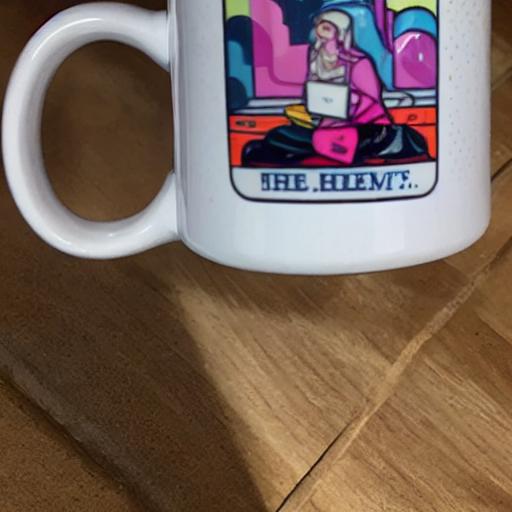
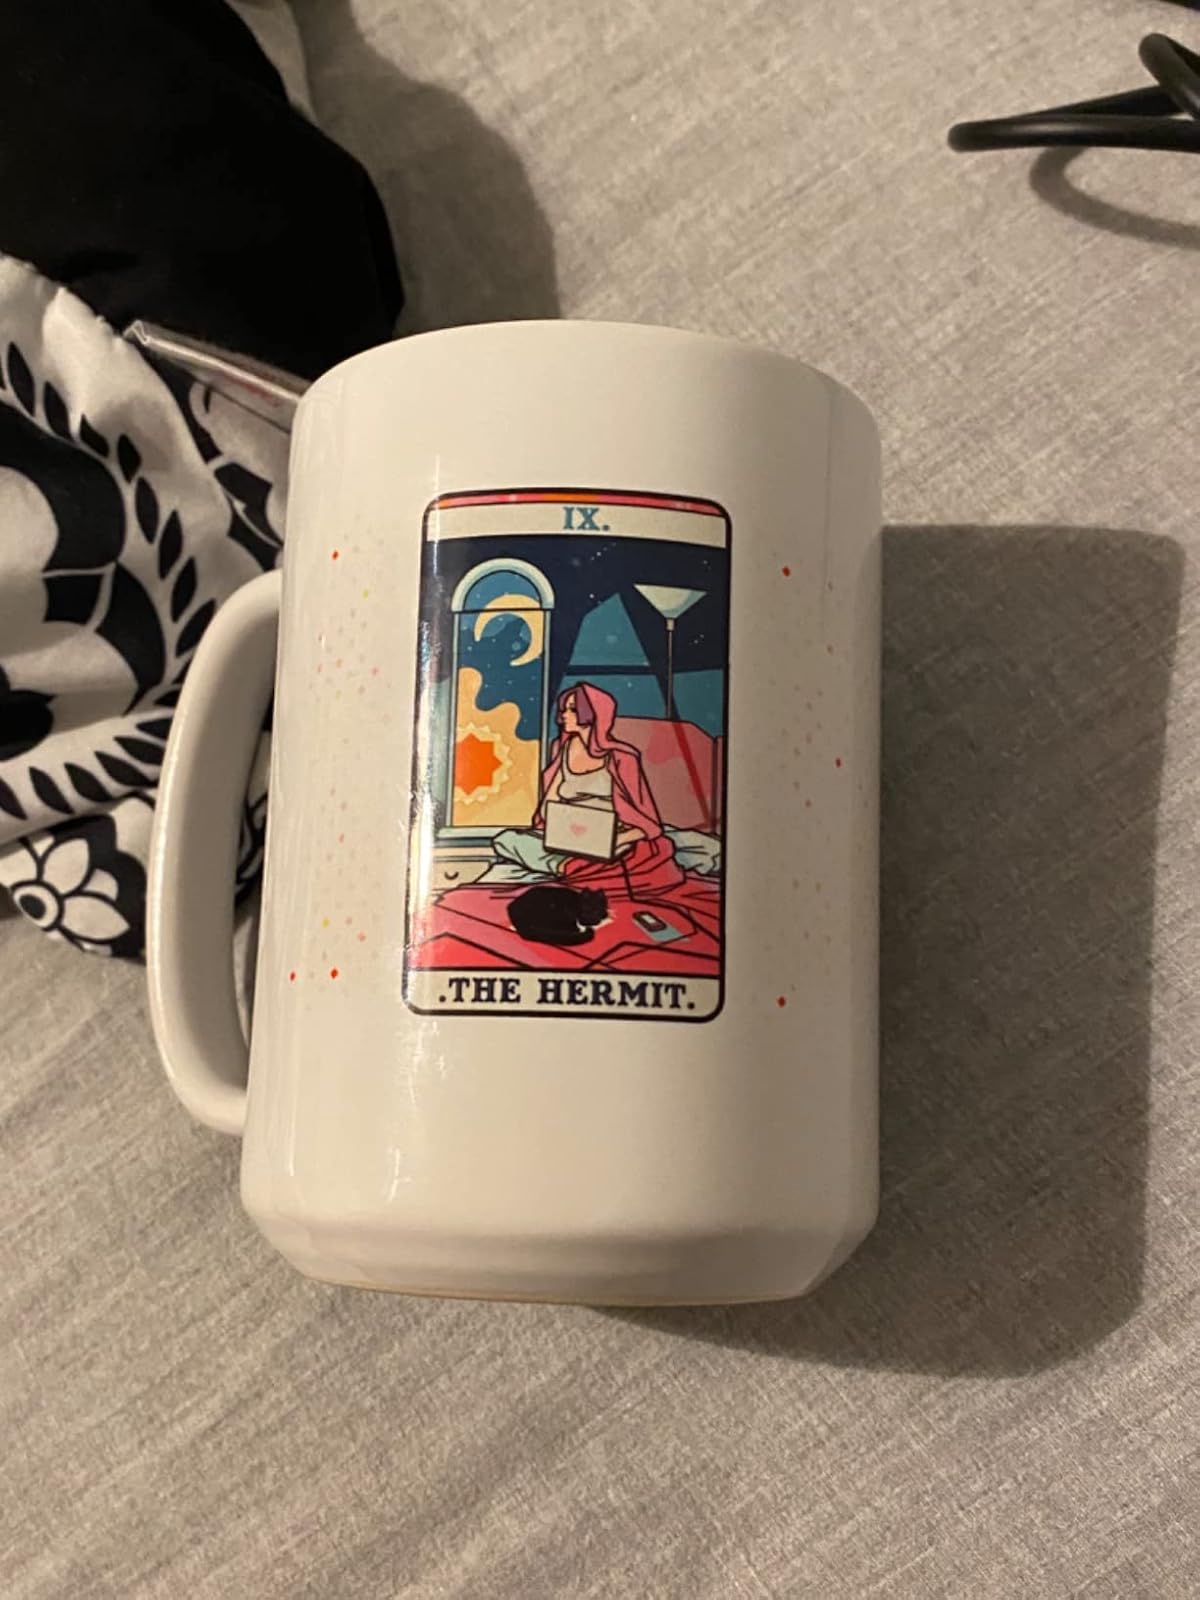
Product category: items_mug
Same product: no